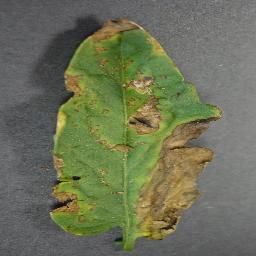
Label: Tomato___Bacterial_spot